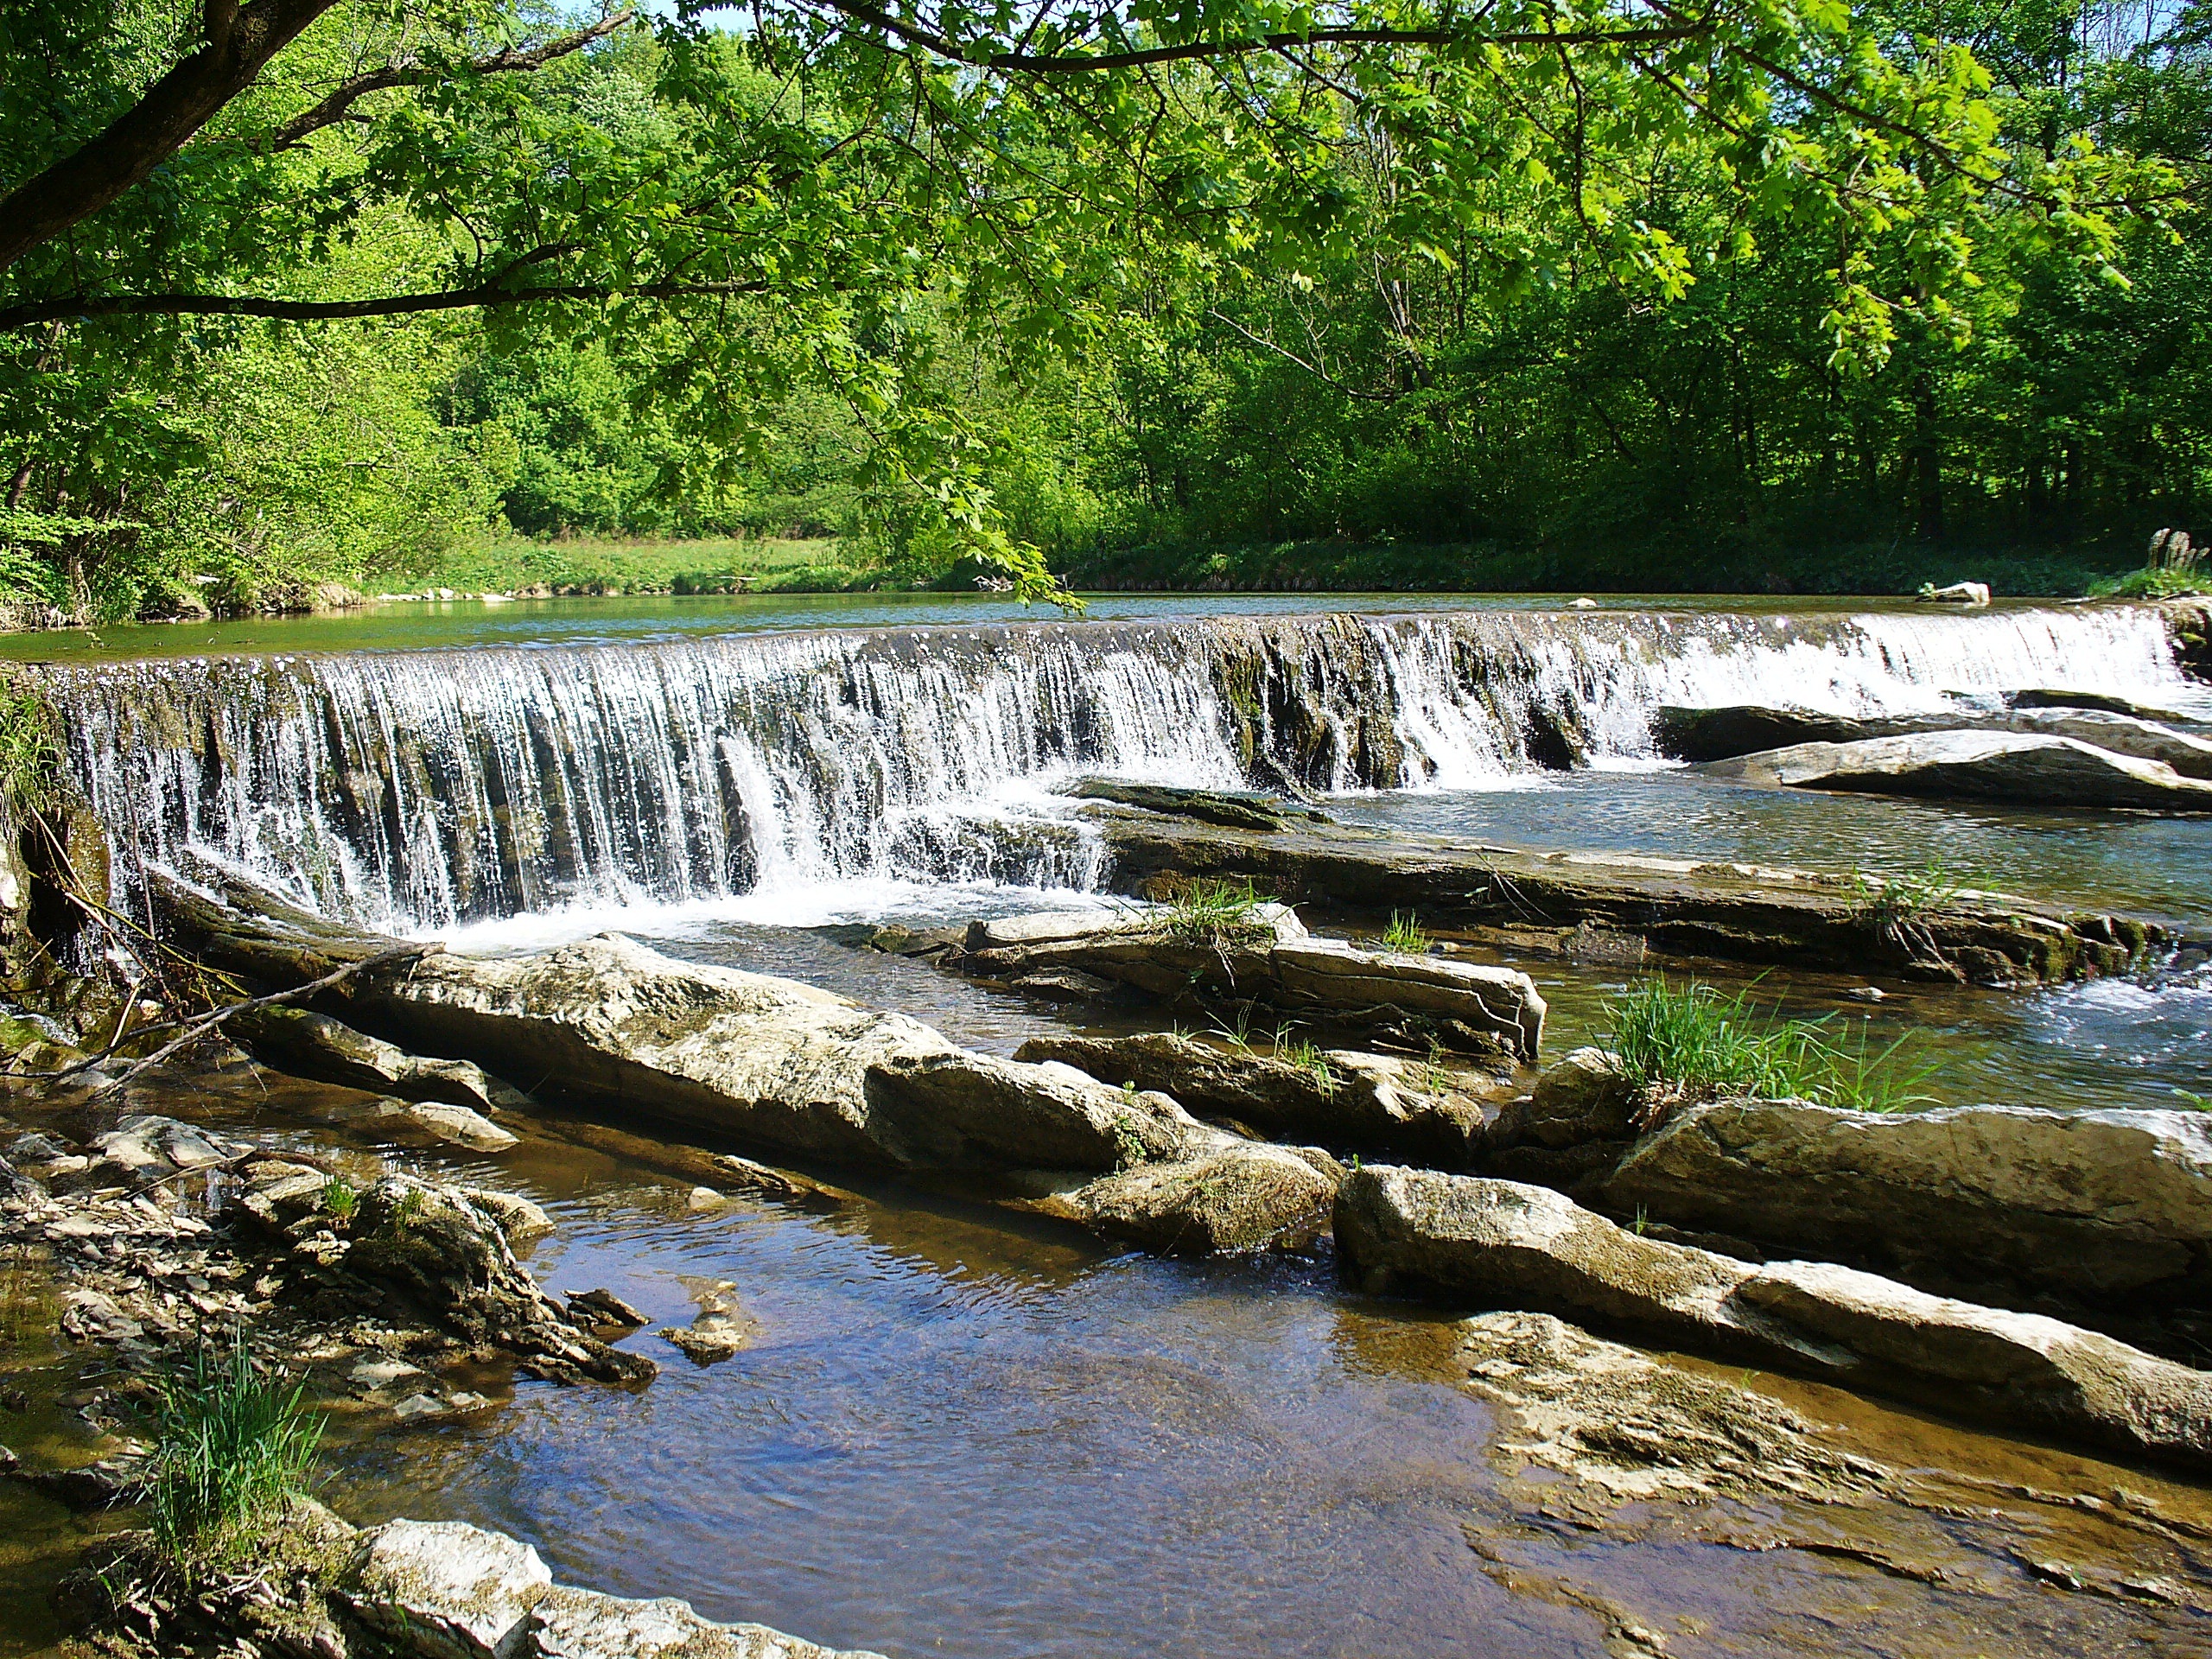
landscape, tree, water, nature, forest, rock, waterfall, creek, river, summer, stream, green, cascade, rapid, body of water, vegetation, water feature, watercourse, the stones, bieszczady